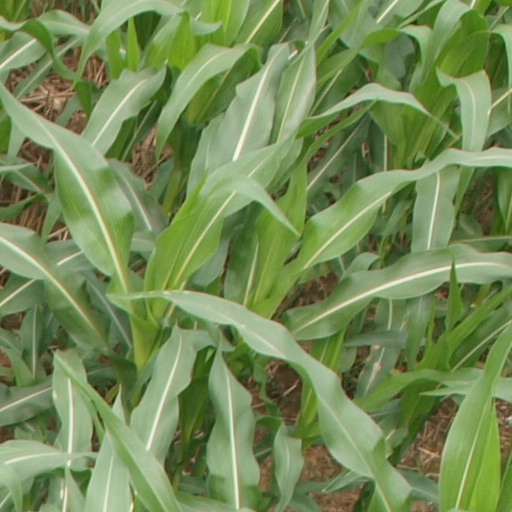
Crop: maize; corn